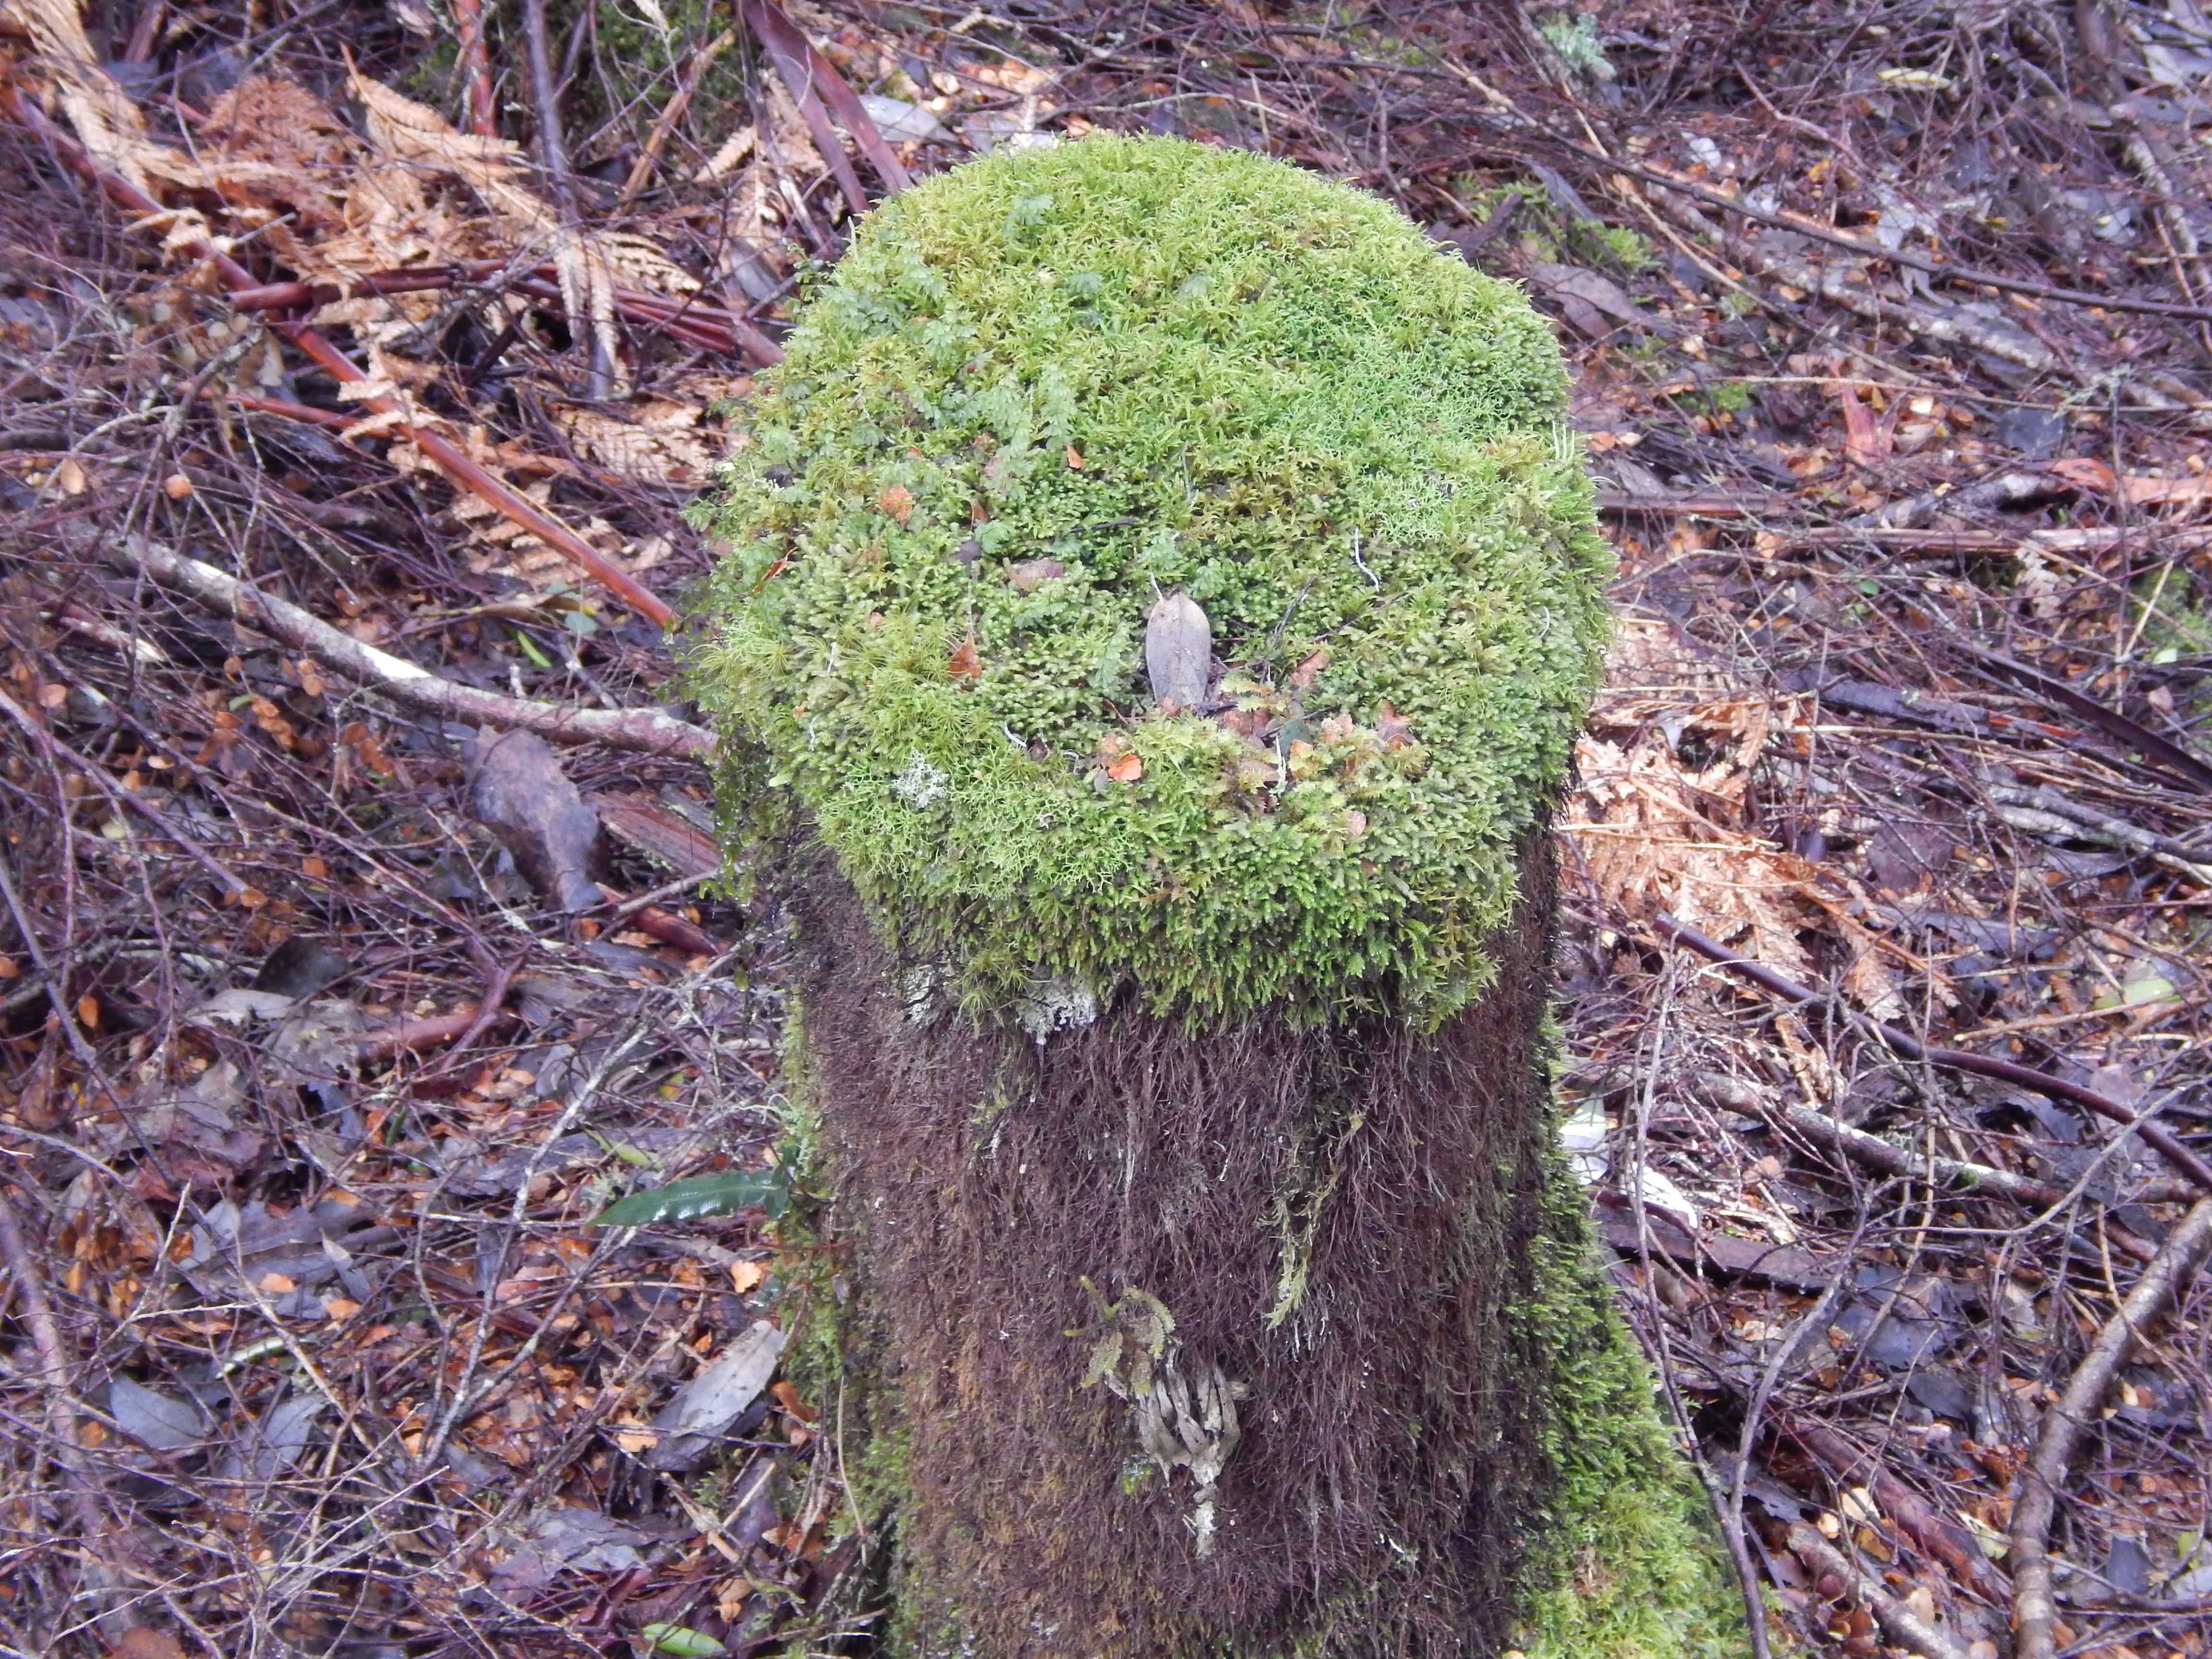
tree, forest, plant, leaf, flower, trunk, moss, autumn, soil, botany, flora, shrub, deciduous, woodland, ecosystem, woody plant, land plant